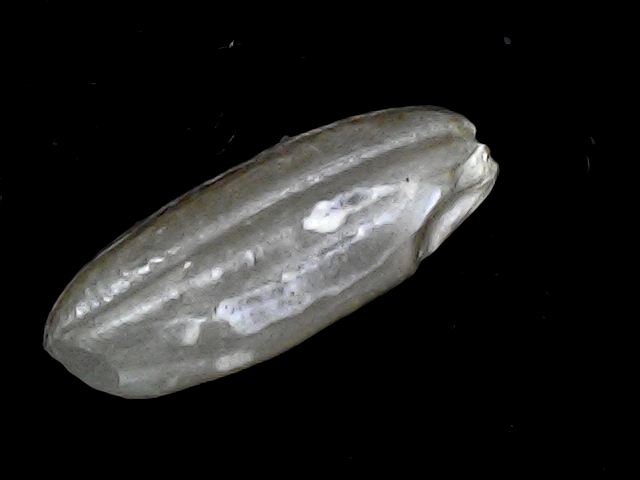
Rice variety: BD51